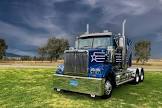
Vehicle type: Cars